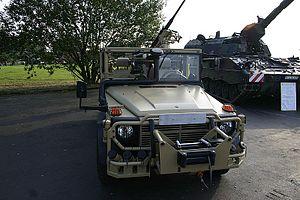
La Heer est la composante terrestre de la Bundeswehr allemande. Plus généralement, le substantif allemand « Heer » désigne l'armée de terre d'un pays.
Rheinmetall LandSysteme Light Infantry Vehicle for Special Operations, ou LIV, est un véhicule légèrement blindé d'infanterie mécanisée développé à partir de la Mercedes-Benz Classe G. Il est employé comme véhicule militaire de reconnaissance. Il est aussi connu sous le nom de Serval, Wolf et AGF.
Le Kommando Spezialkräfte fait partie des forces spéciales de la Bundeswehr. Il est étroitement modelé sur les Special Air Service britanniques.